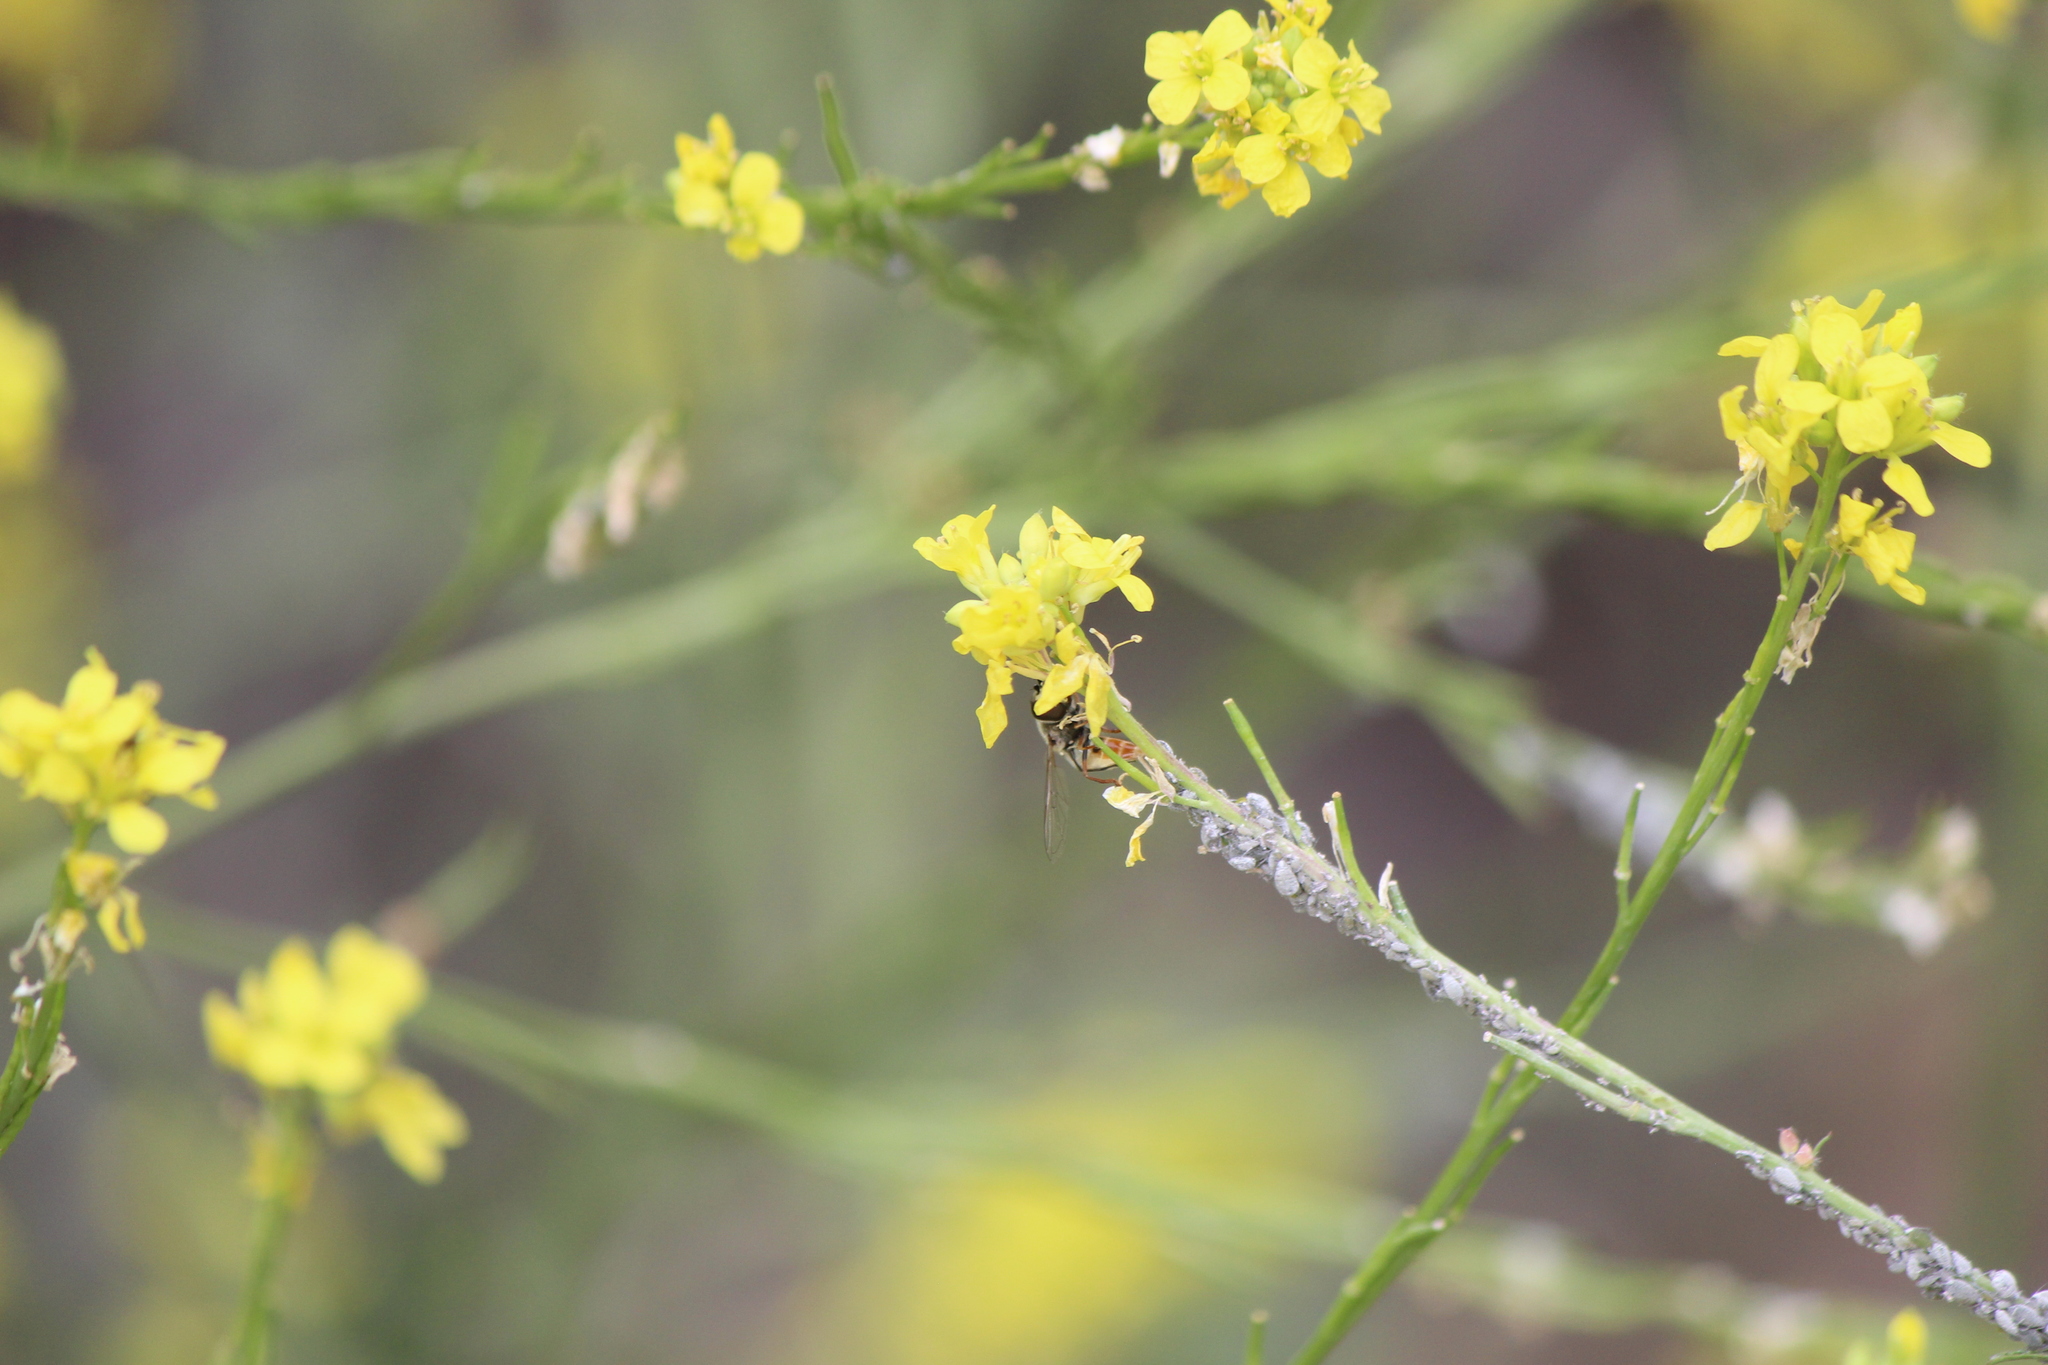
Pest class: cabbage_aphid